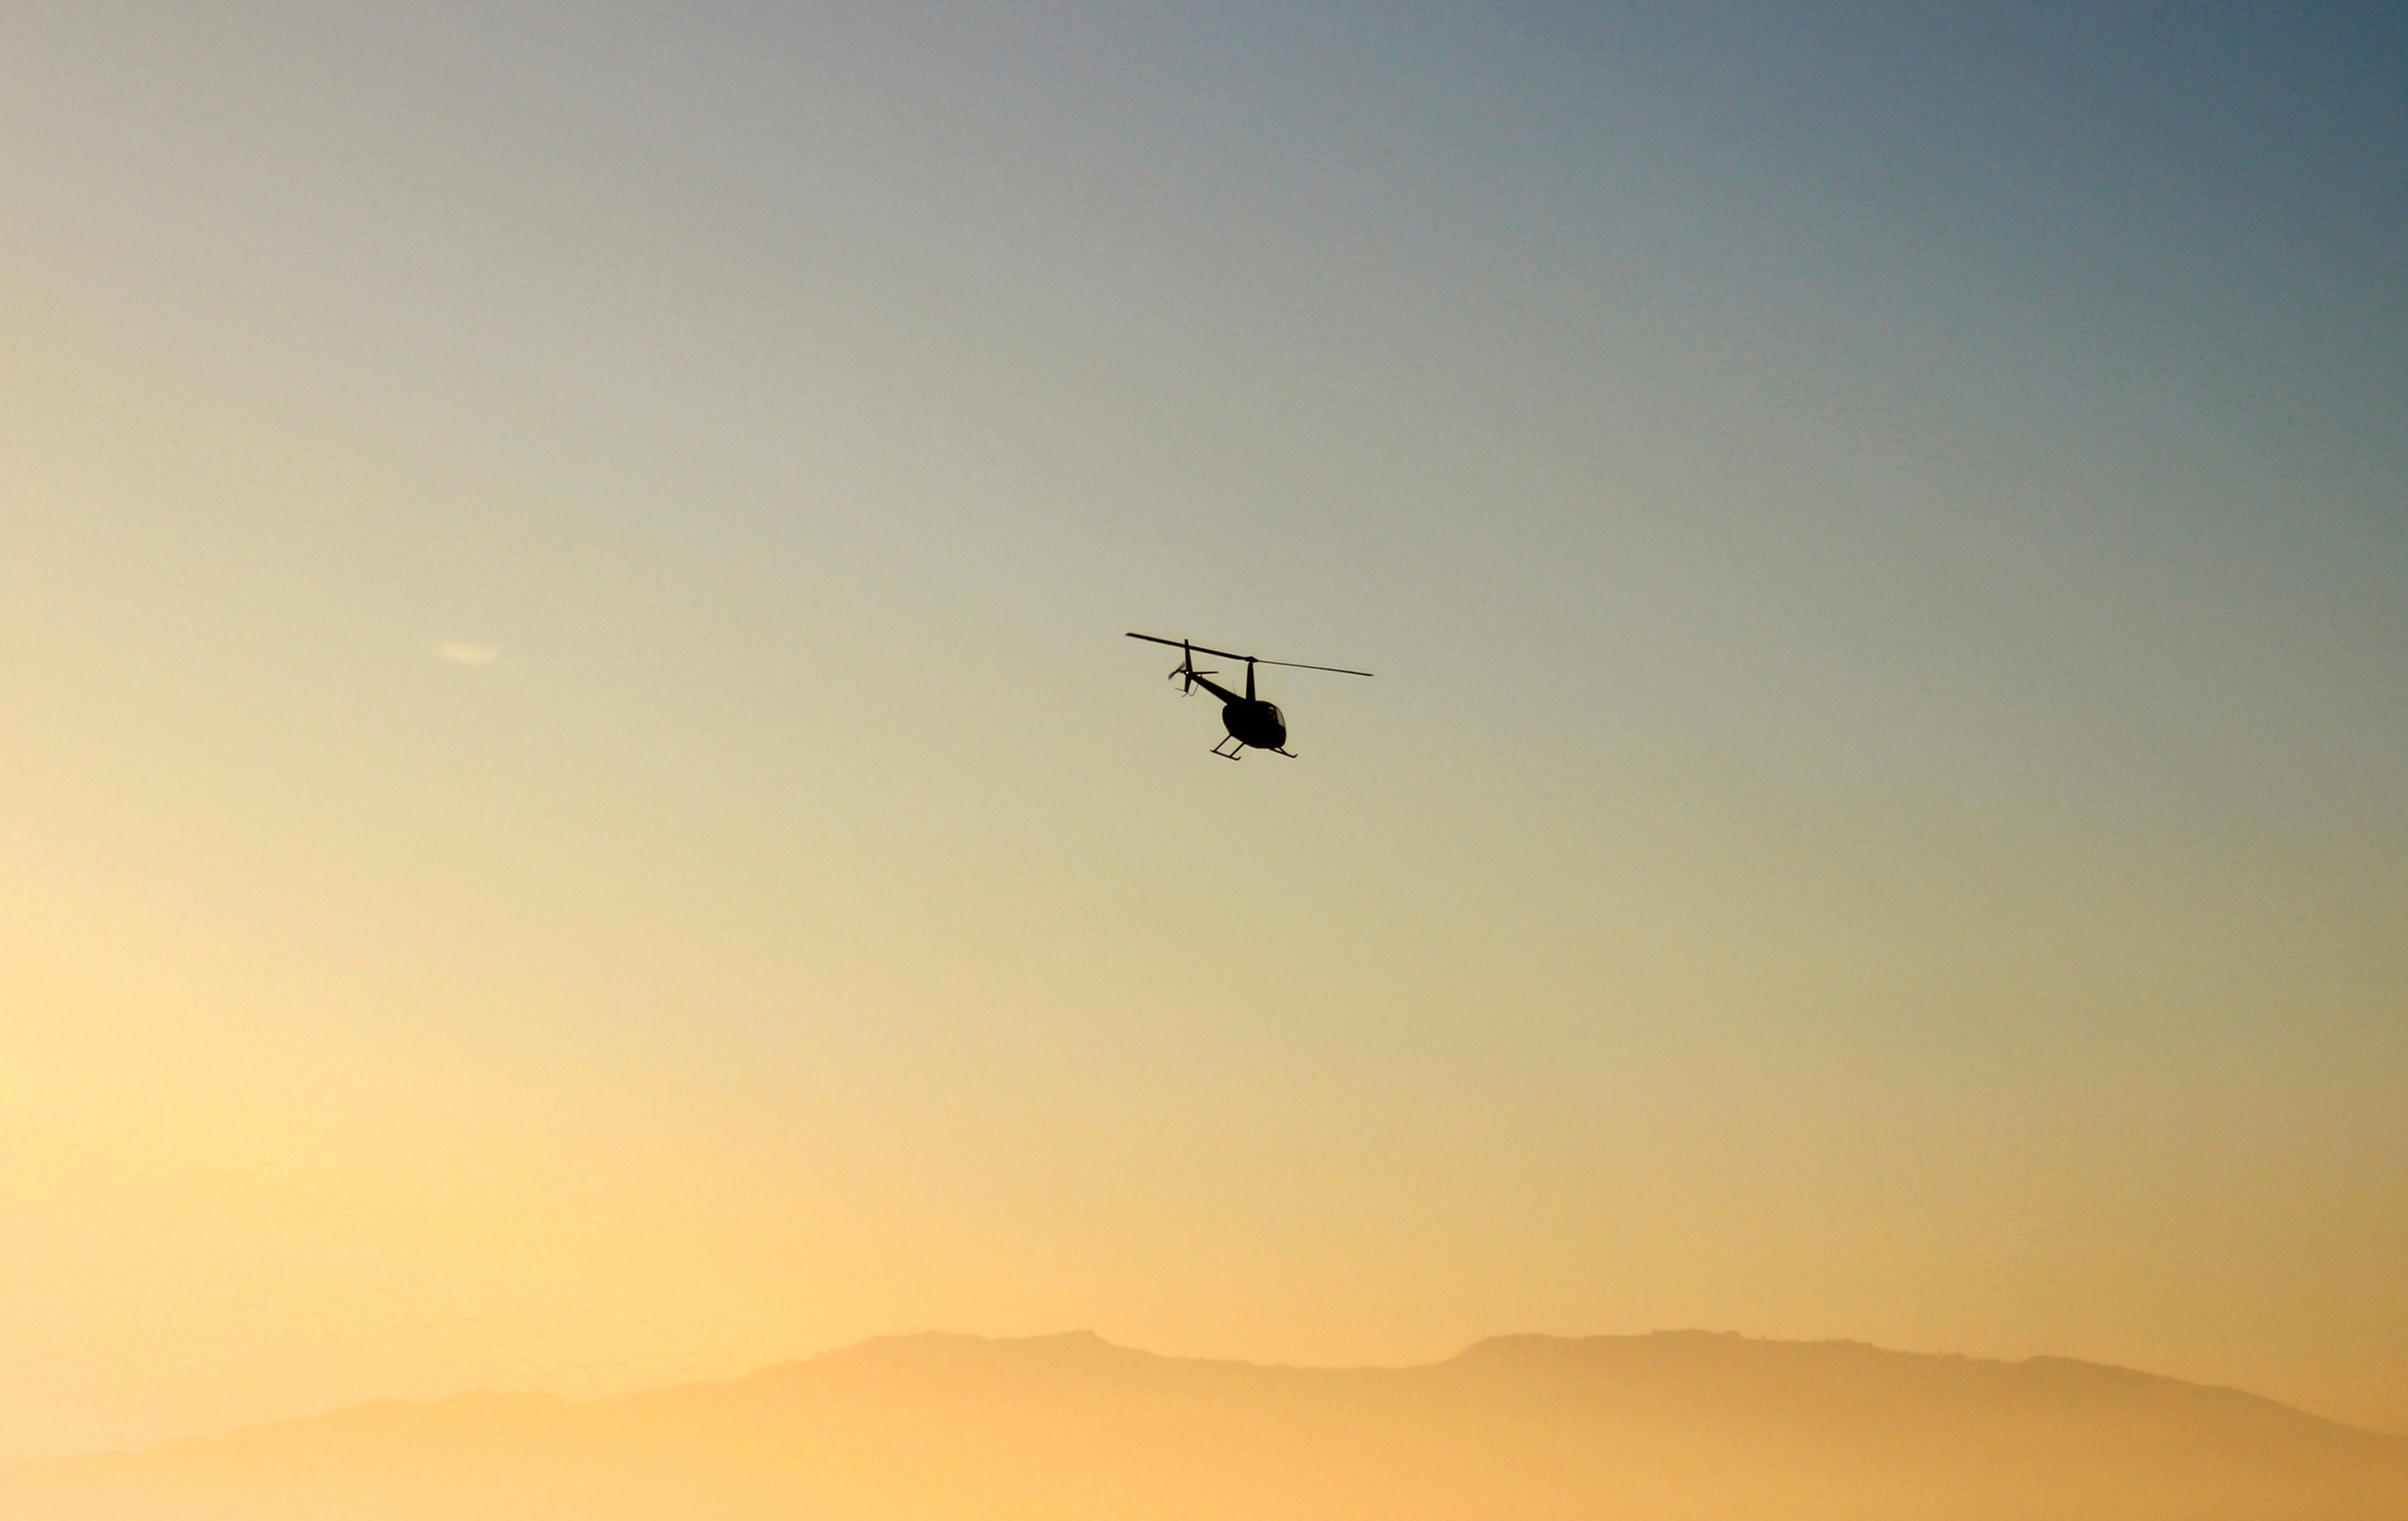
horizon, wing, sky, sunrise, morning, vehicle, flight, helicopter, aerial, toy, natural environment, atmosphere of earth, windsports